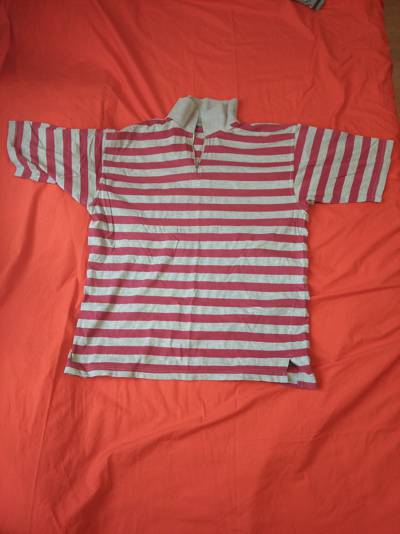
Waste category: clothes